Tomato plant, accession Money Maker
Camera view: bottom (45 deg); turntable rotation: 270 degrees
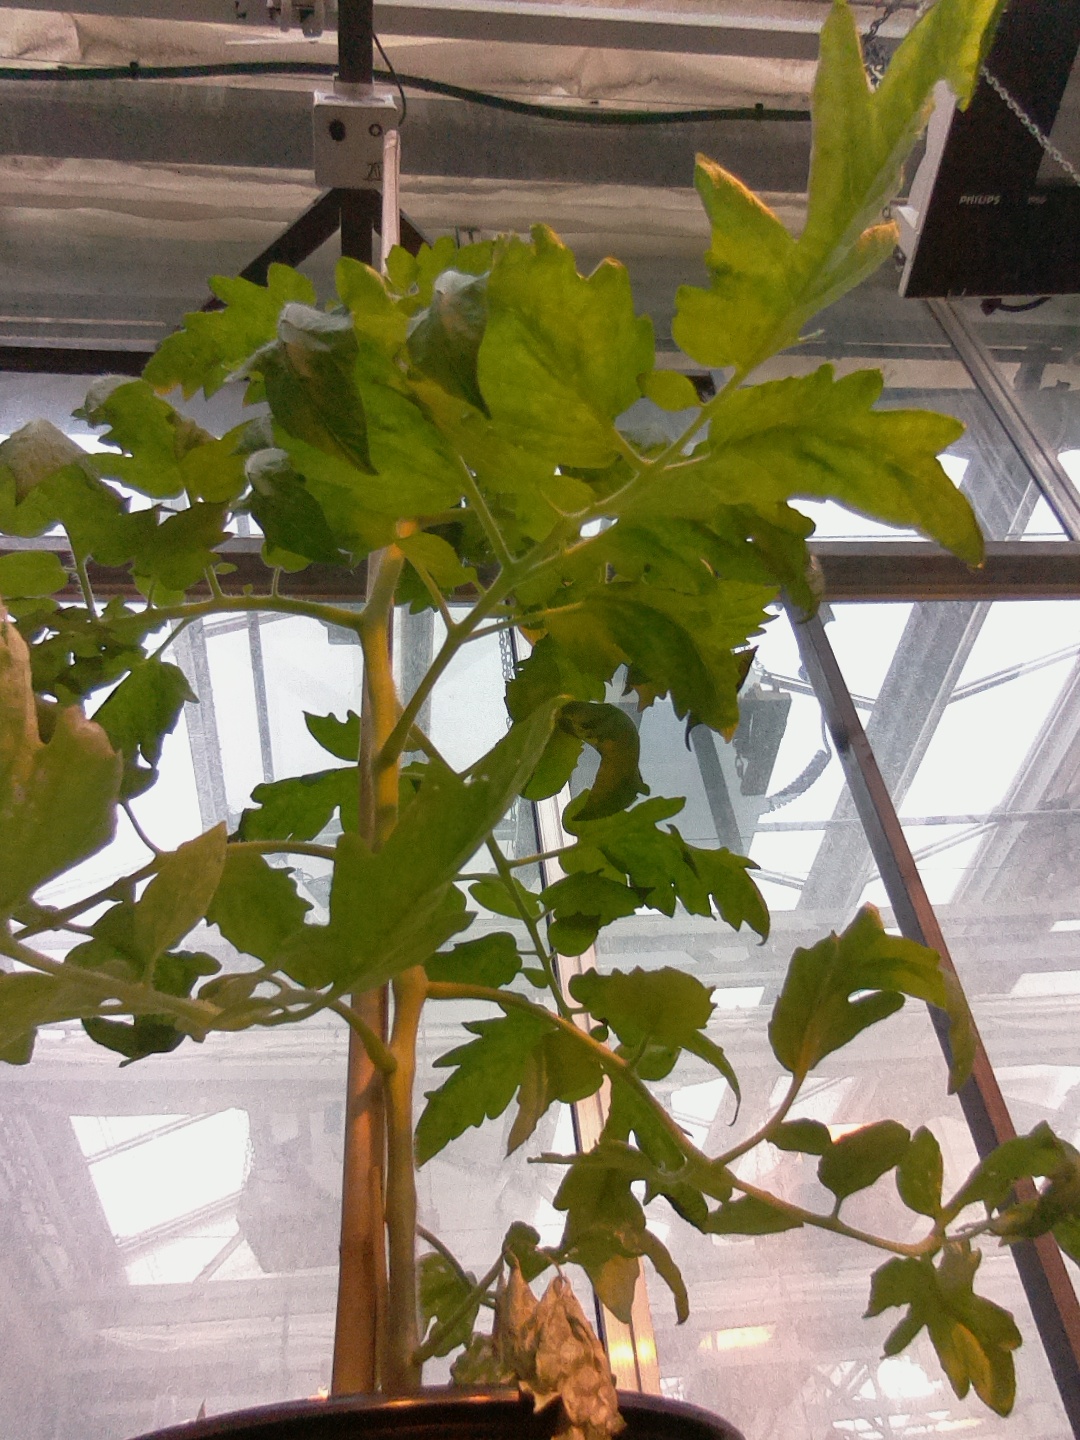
BBCH growth stage 60: First flowers open